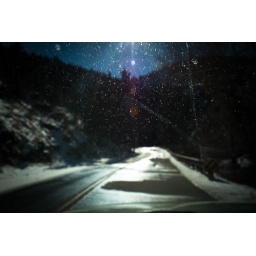
I was trying to get a picture in my car of the view but my window was a little dirty.